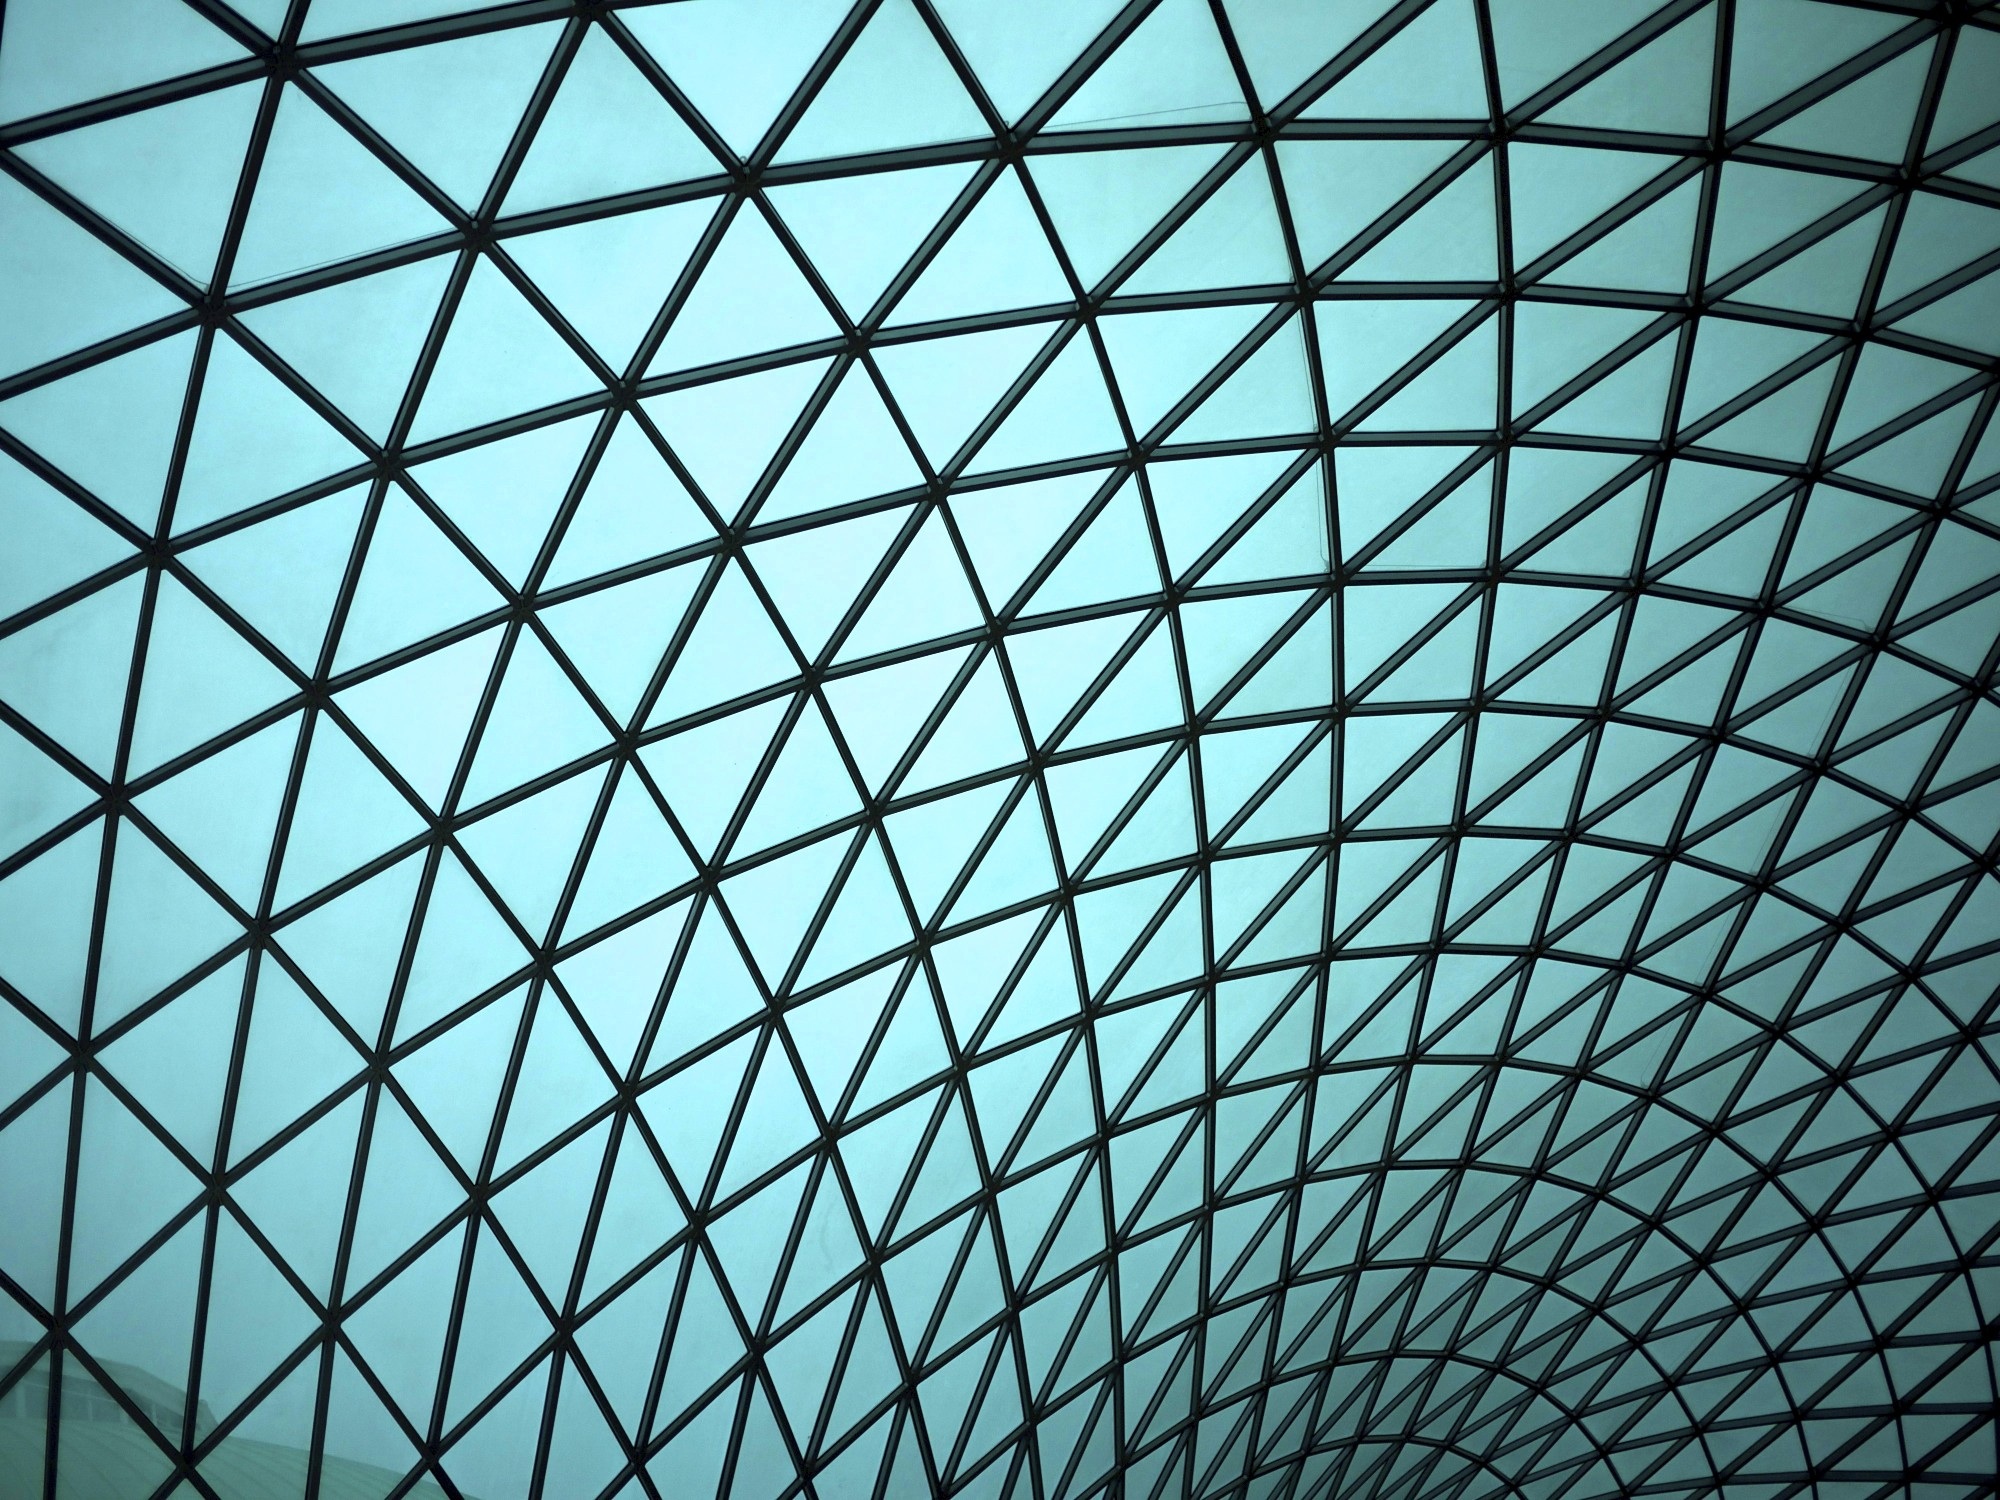
architecture, structure, texture, interior, window, glass, roof, building, city, skyscraper, urban, ceiling, construction, pattern, line, green, geometric, hall, indoor, facade, blue, modern, circle, futuristic, art, library, design, net, symmetry, shape, daylighting, chain link fencing